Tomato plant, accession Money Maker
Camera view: bottom (45 deg); turntable rotation: 150 degrees
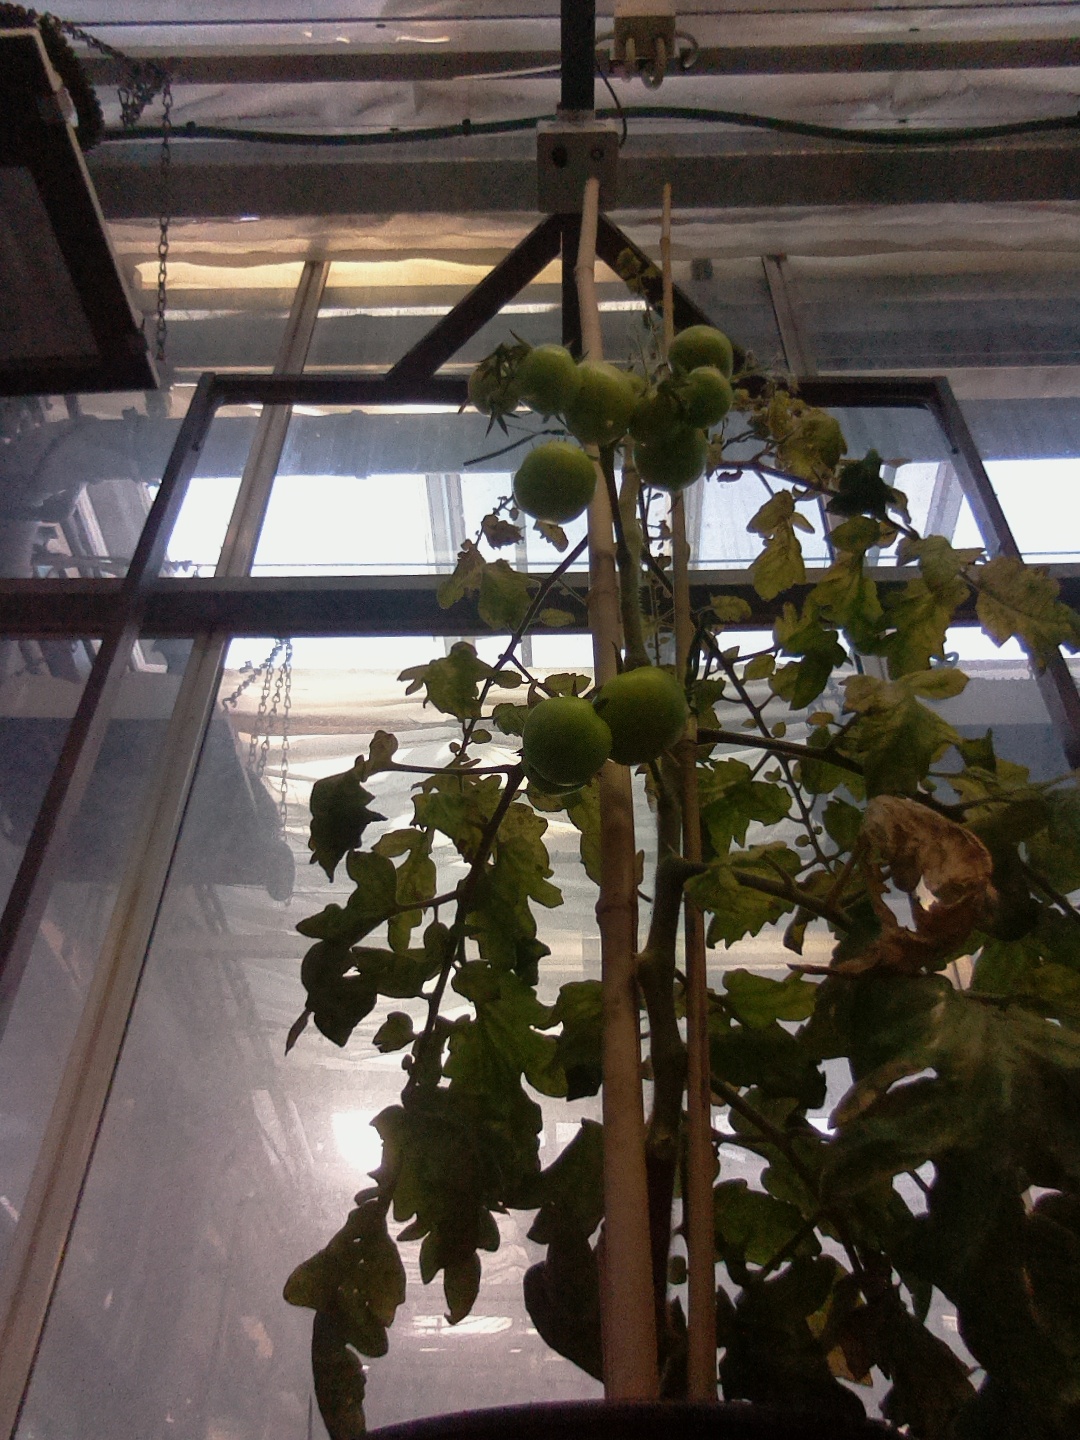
BBCH growth stage 79: 90% -100% of final fruit size